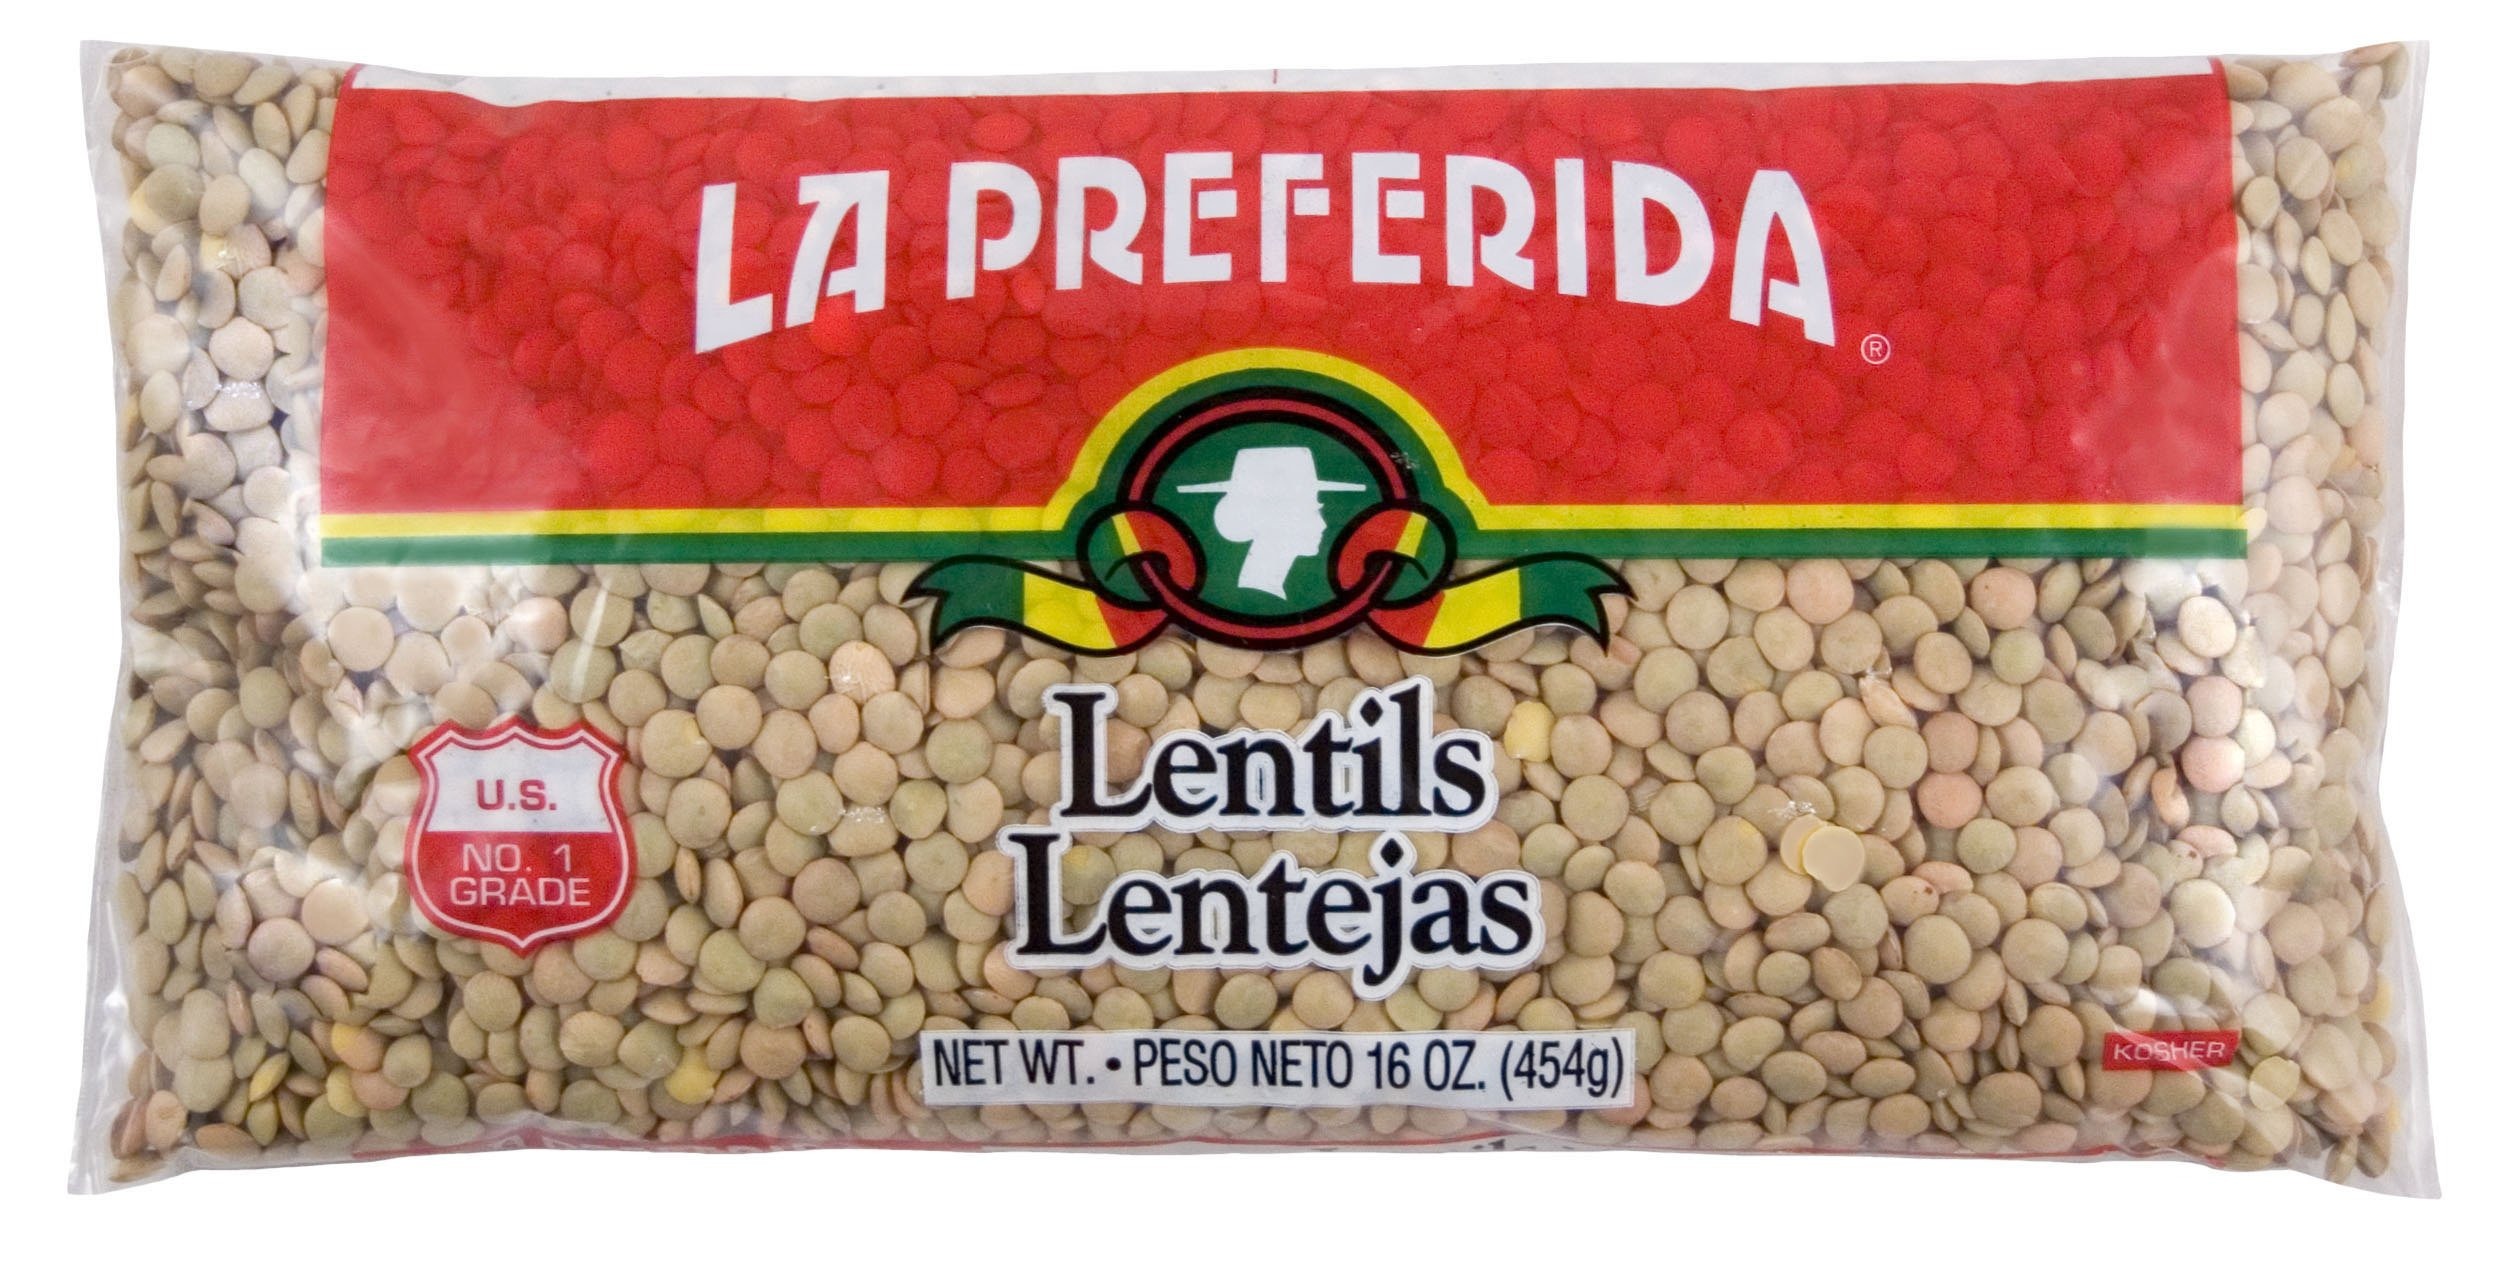
Item Name: La Preferida Lentils, 16-Ounce (Pack of 24)
Bullet Point 1: La Preferida Lentils, 16-Ounce (Pack of 24)
Bullet Point 2: Kosher
Bullet Point 3: Low in fat and high in fiber
Bullet Point 4: Add cooked lentils to soups, salads, and rice
Bullet Point 5: Try it in lentil, kale, and blueberry salad
Product Description: La Preferida Lentils 16 oz US (#1) Grade. Add cooked lentils to soups, salads and rice. This La Preferida product is an excellent source of fiber and good source of iron. Not for sprouting.
Value: 384.0
Unit: Ounce

Price: 40.105